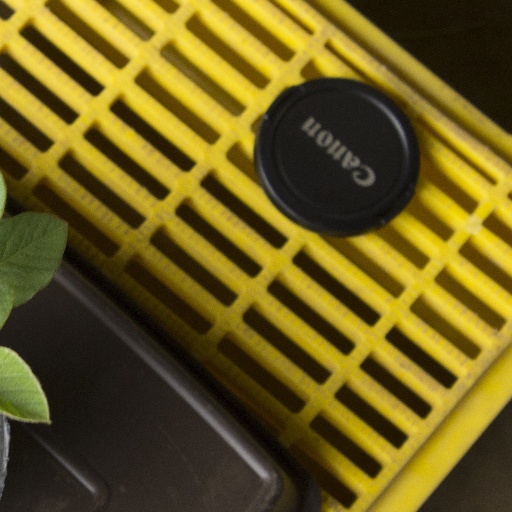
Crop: soybean